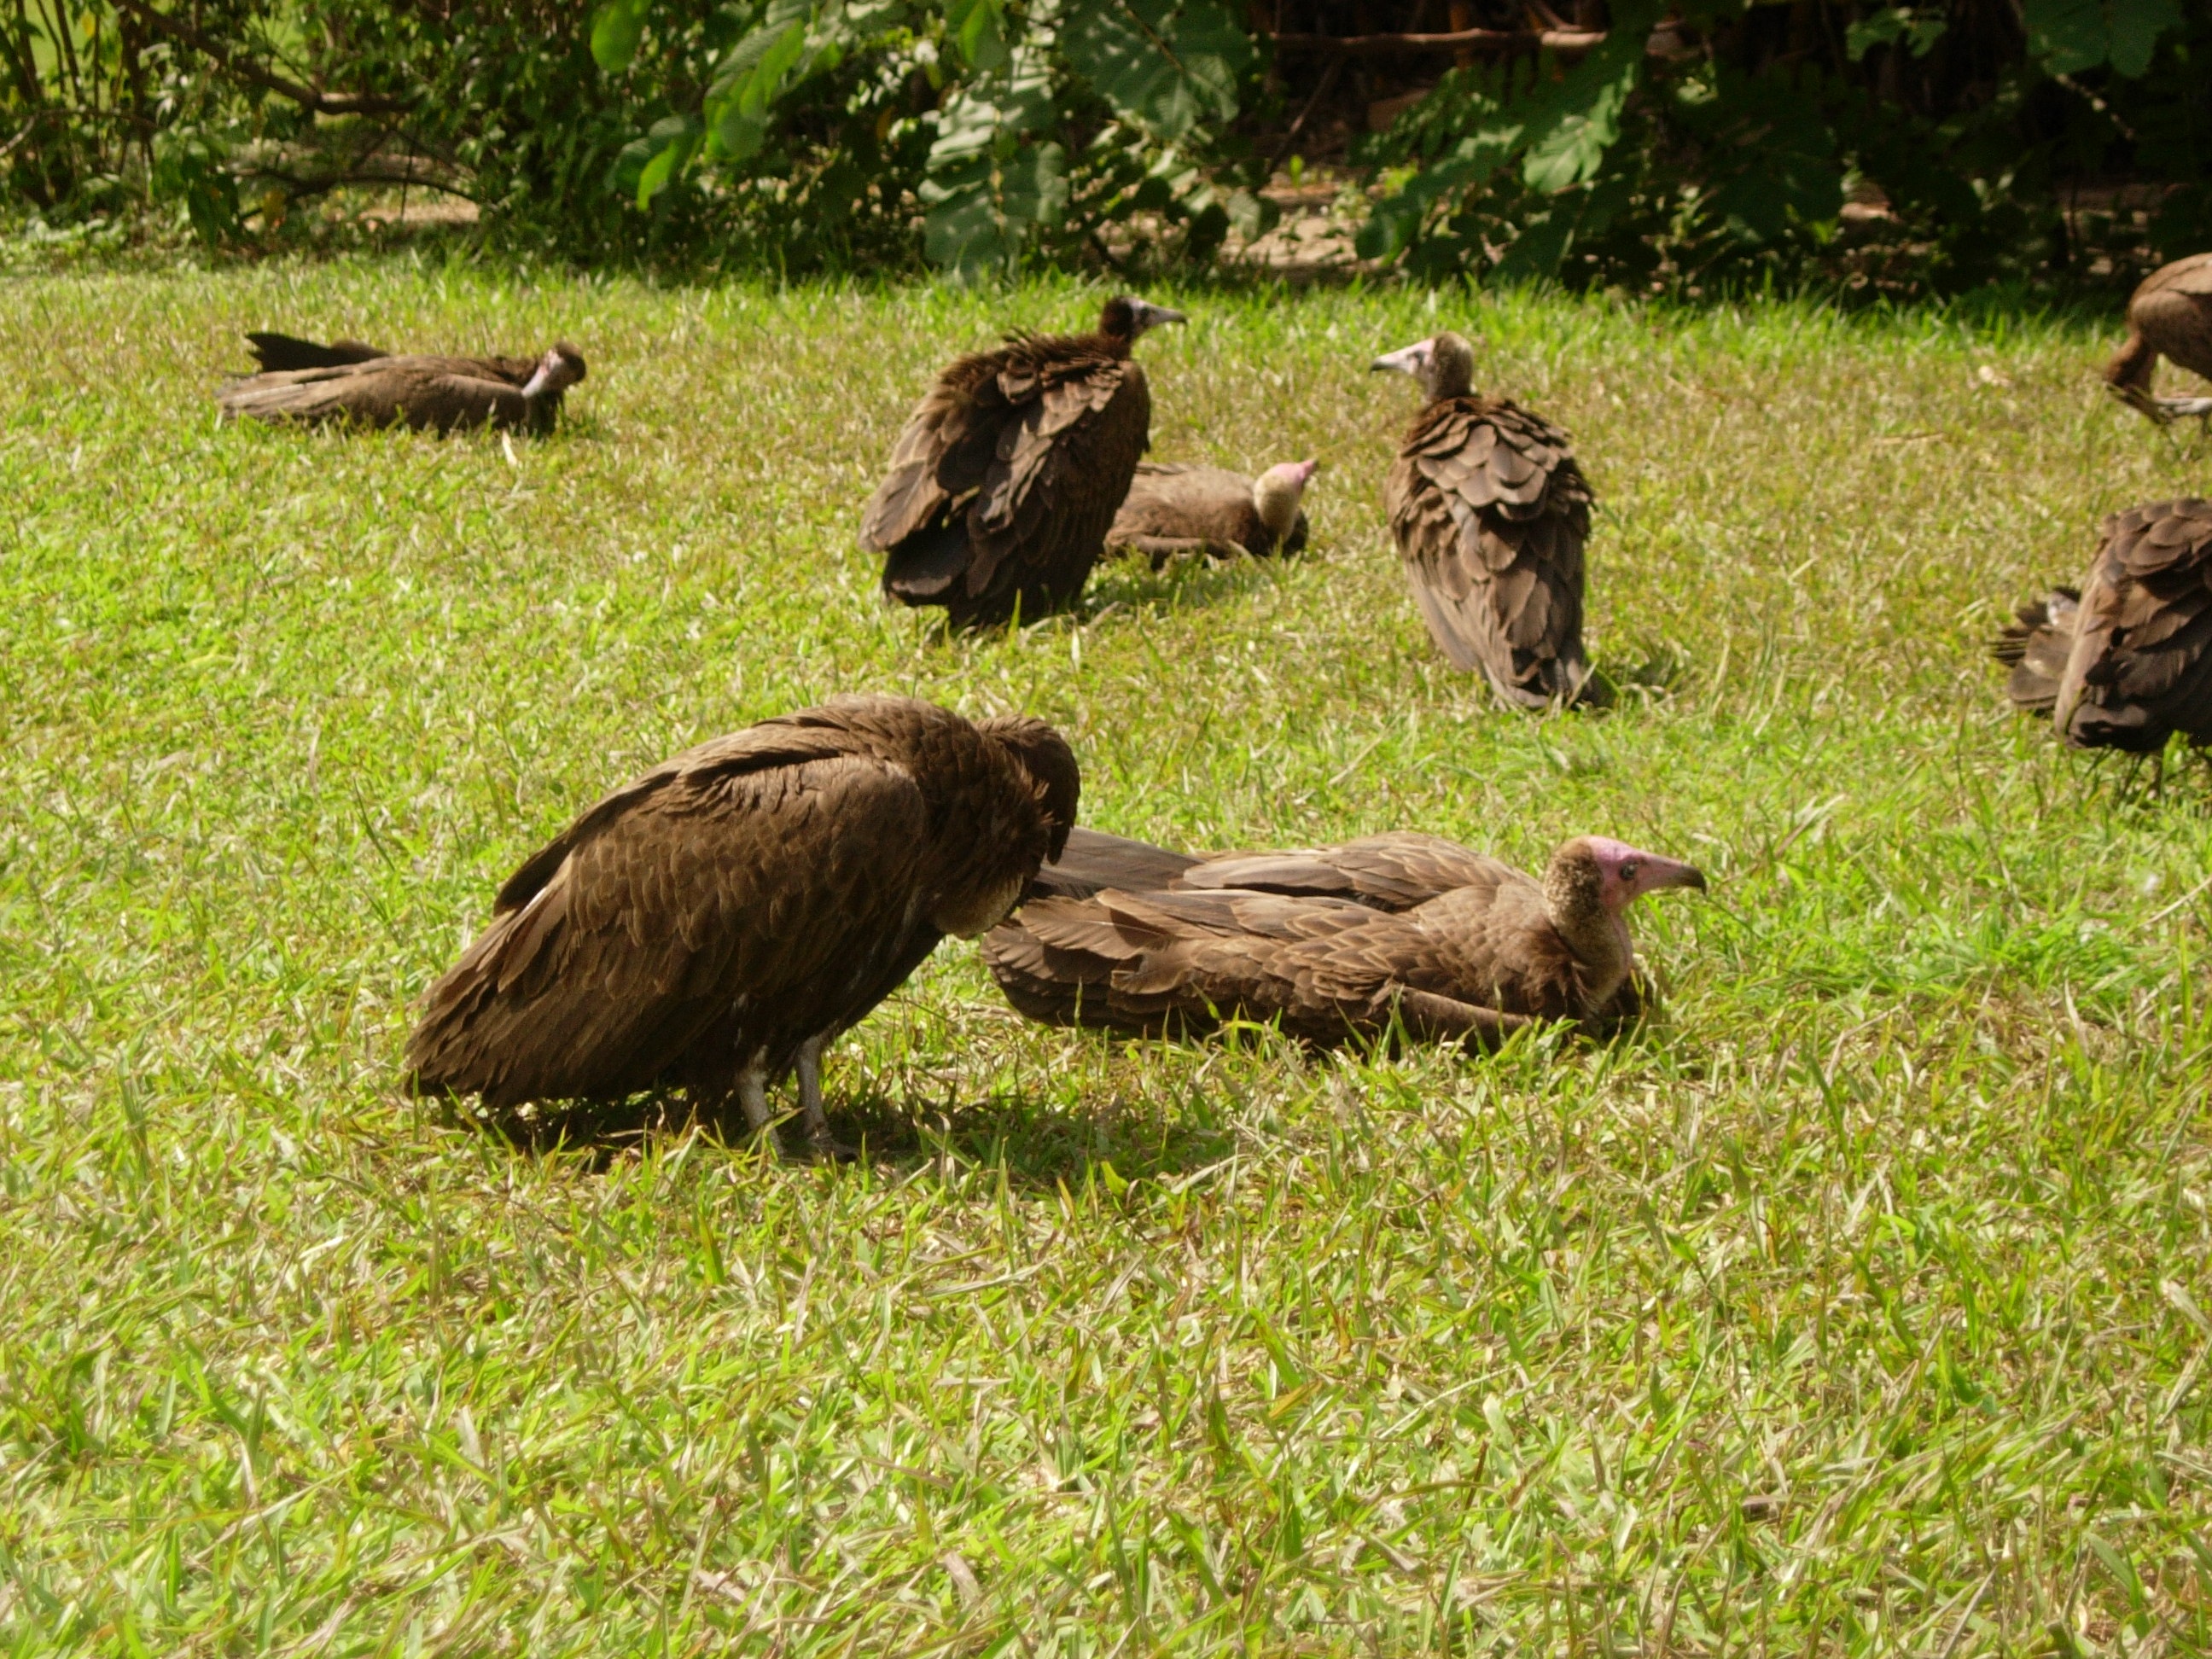
nature, bird, animal, wildlife, fauna, bird of prey, feathers, vulture, geier, aasfresser, aasgeier